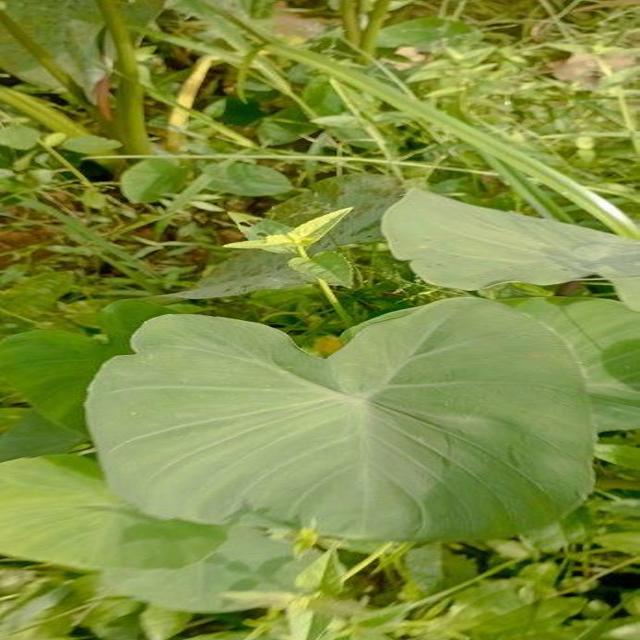
Label: Healthy